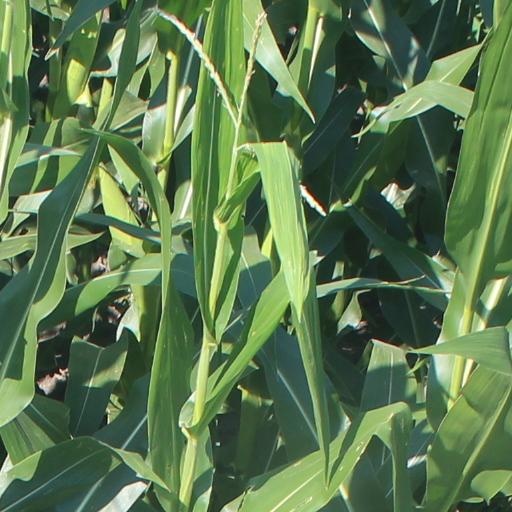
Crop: maize; corn